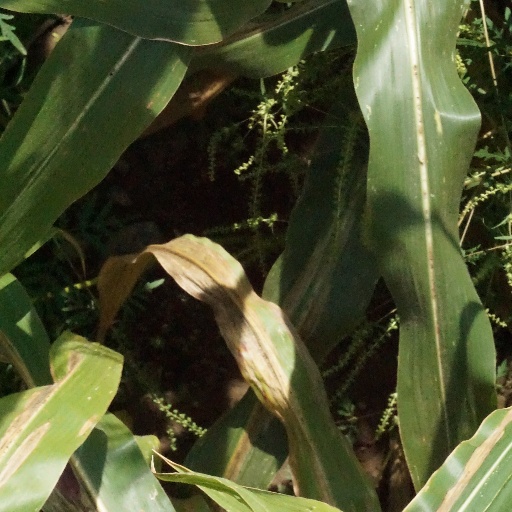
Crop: maize; corn